Álora

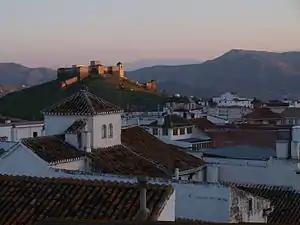
View of Álora

The area was first inhabited in prehistoric times, and was exploited for its commercial position by Tartessos and by the Phoenicians, who most likely built the castle. The Romans, after their conquest of Spain, restored the fortress and had here a "municipium" known as "Iluritanum", as attested by an inscription dating to 79 BC.